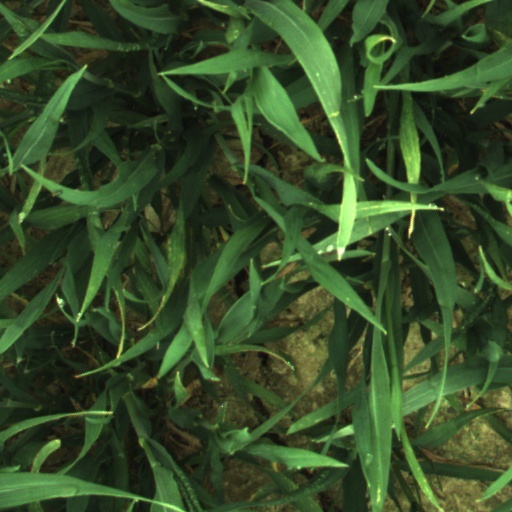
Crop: wheat